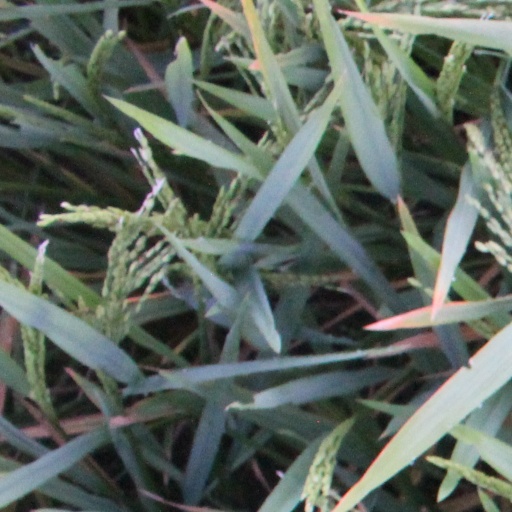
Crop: rice